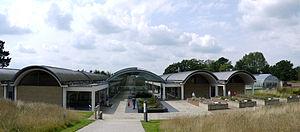
Le Millennium Seed Bank Partnership, le partenariat pour la banque de semences du millénaire, anciennement connu sous le nom de Millennium Seed Bank Project, est un projet international de conservation des graines de plantes sauvages, coordonné par les jardins botaniques royaux de Kew. Après avoir obtenu une subvention de la Commission du Millénaire en 1995, le projet a débuté en 1996. Cette banque de graines est hébergée dans le Wellcome Trust Millennium Building situé sur le terrain de Wakehurst Place, West Sussex. Son objectif est de garantir contre l'extinction des espèces de plantes dans la nature, en stockant des semences pour une utilisation future. Les installations de stockage consistent en de grandes chambres froides souterraines voûtées, abritant la plus grande banque de semences de plantes sauvages au monde. Le projet a été lancé par le Dr Peter Thompson et dirigé par Paul Smith, après le départ de Roger Smith. Ce dernier a été décoré de l'ordre de l'Empire britannique en 2000, pour services rendus au projet.
Les banques de graines sont des lieux protégés ou l'on maintient ex-situ et souvent en congélation des graines de plantes sauvages ou cultivées.